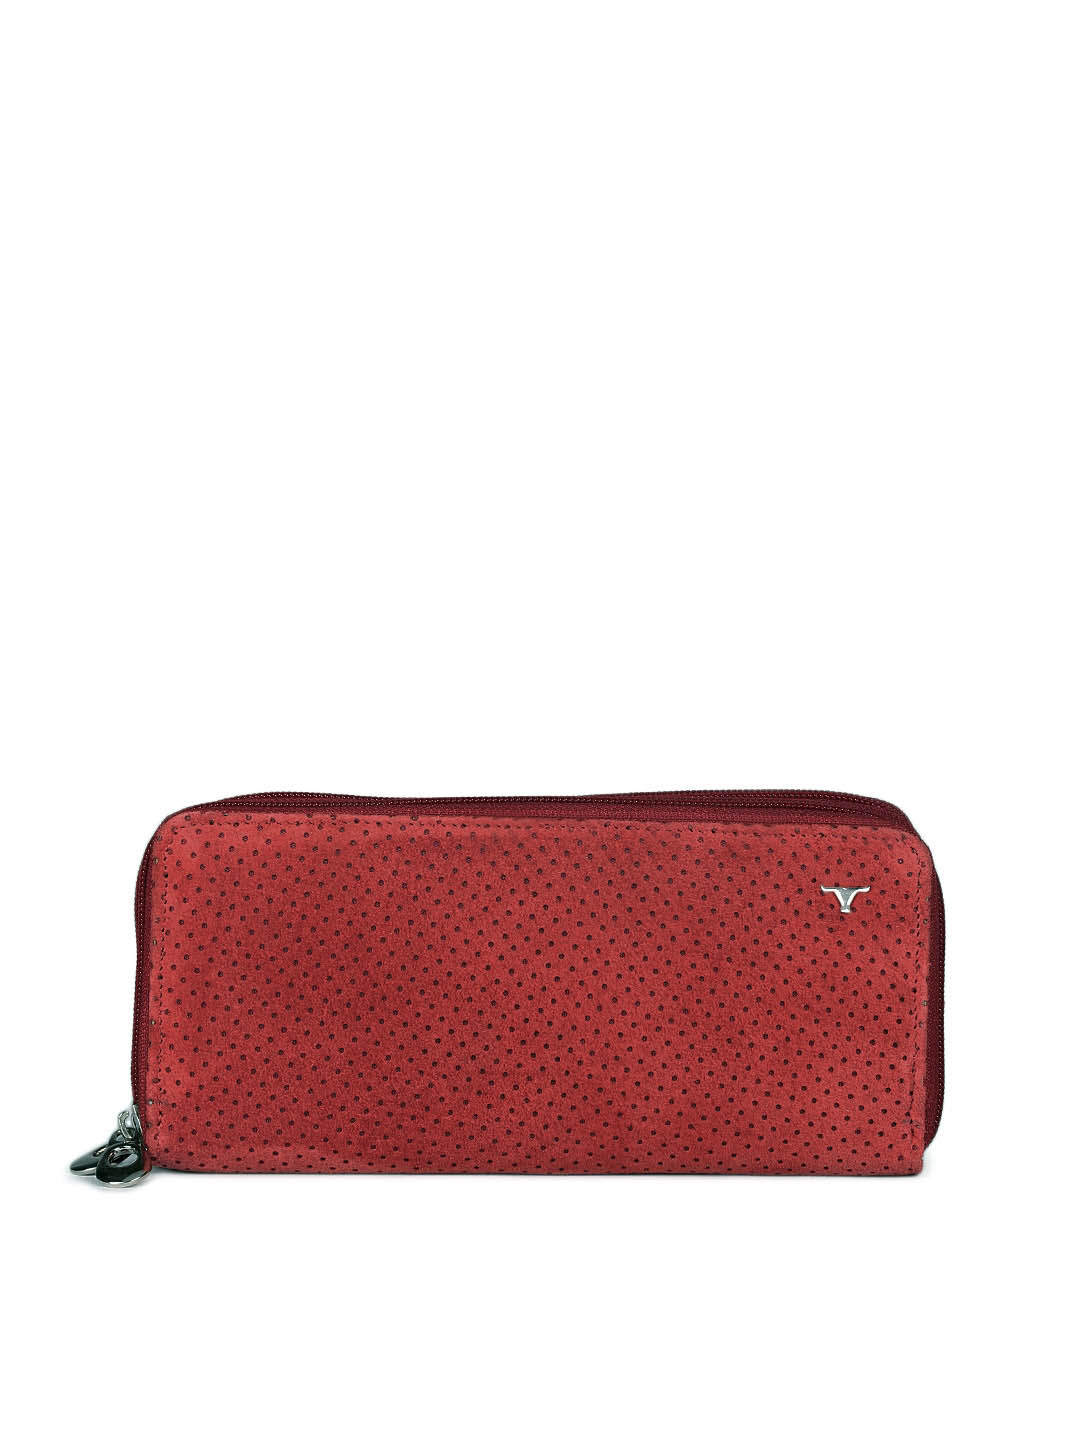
Bulchee  Women Red Wallet Clutch
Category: Accessories / Wallets / Wallets
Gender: Women
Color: Red
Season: Summer 2012
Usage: Casual